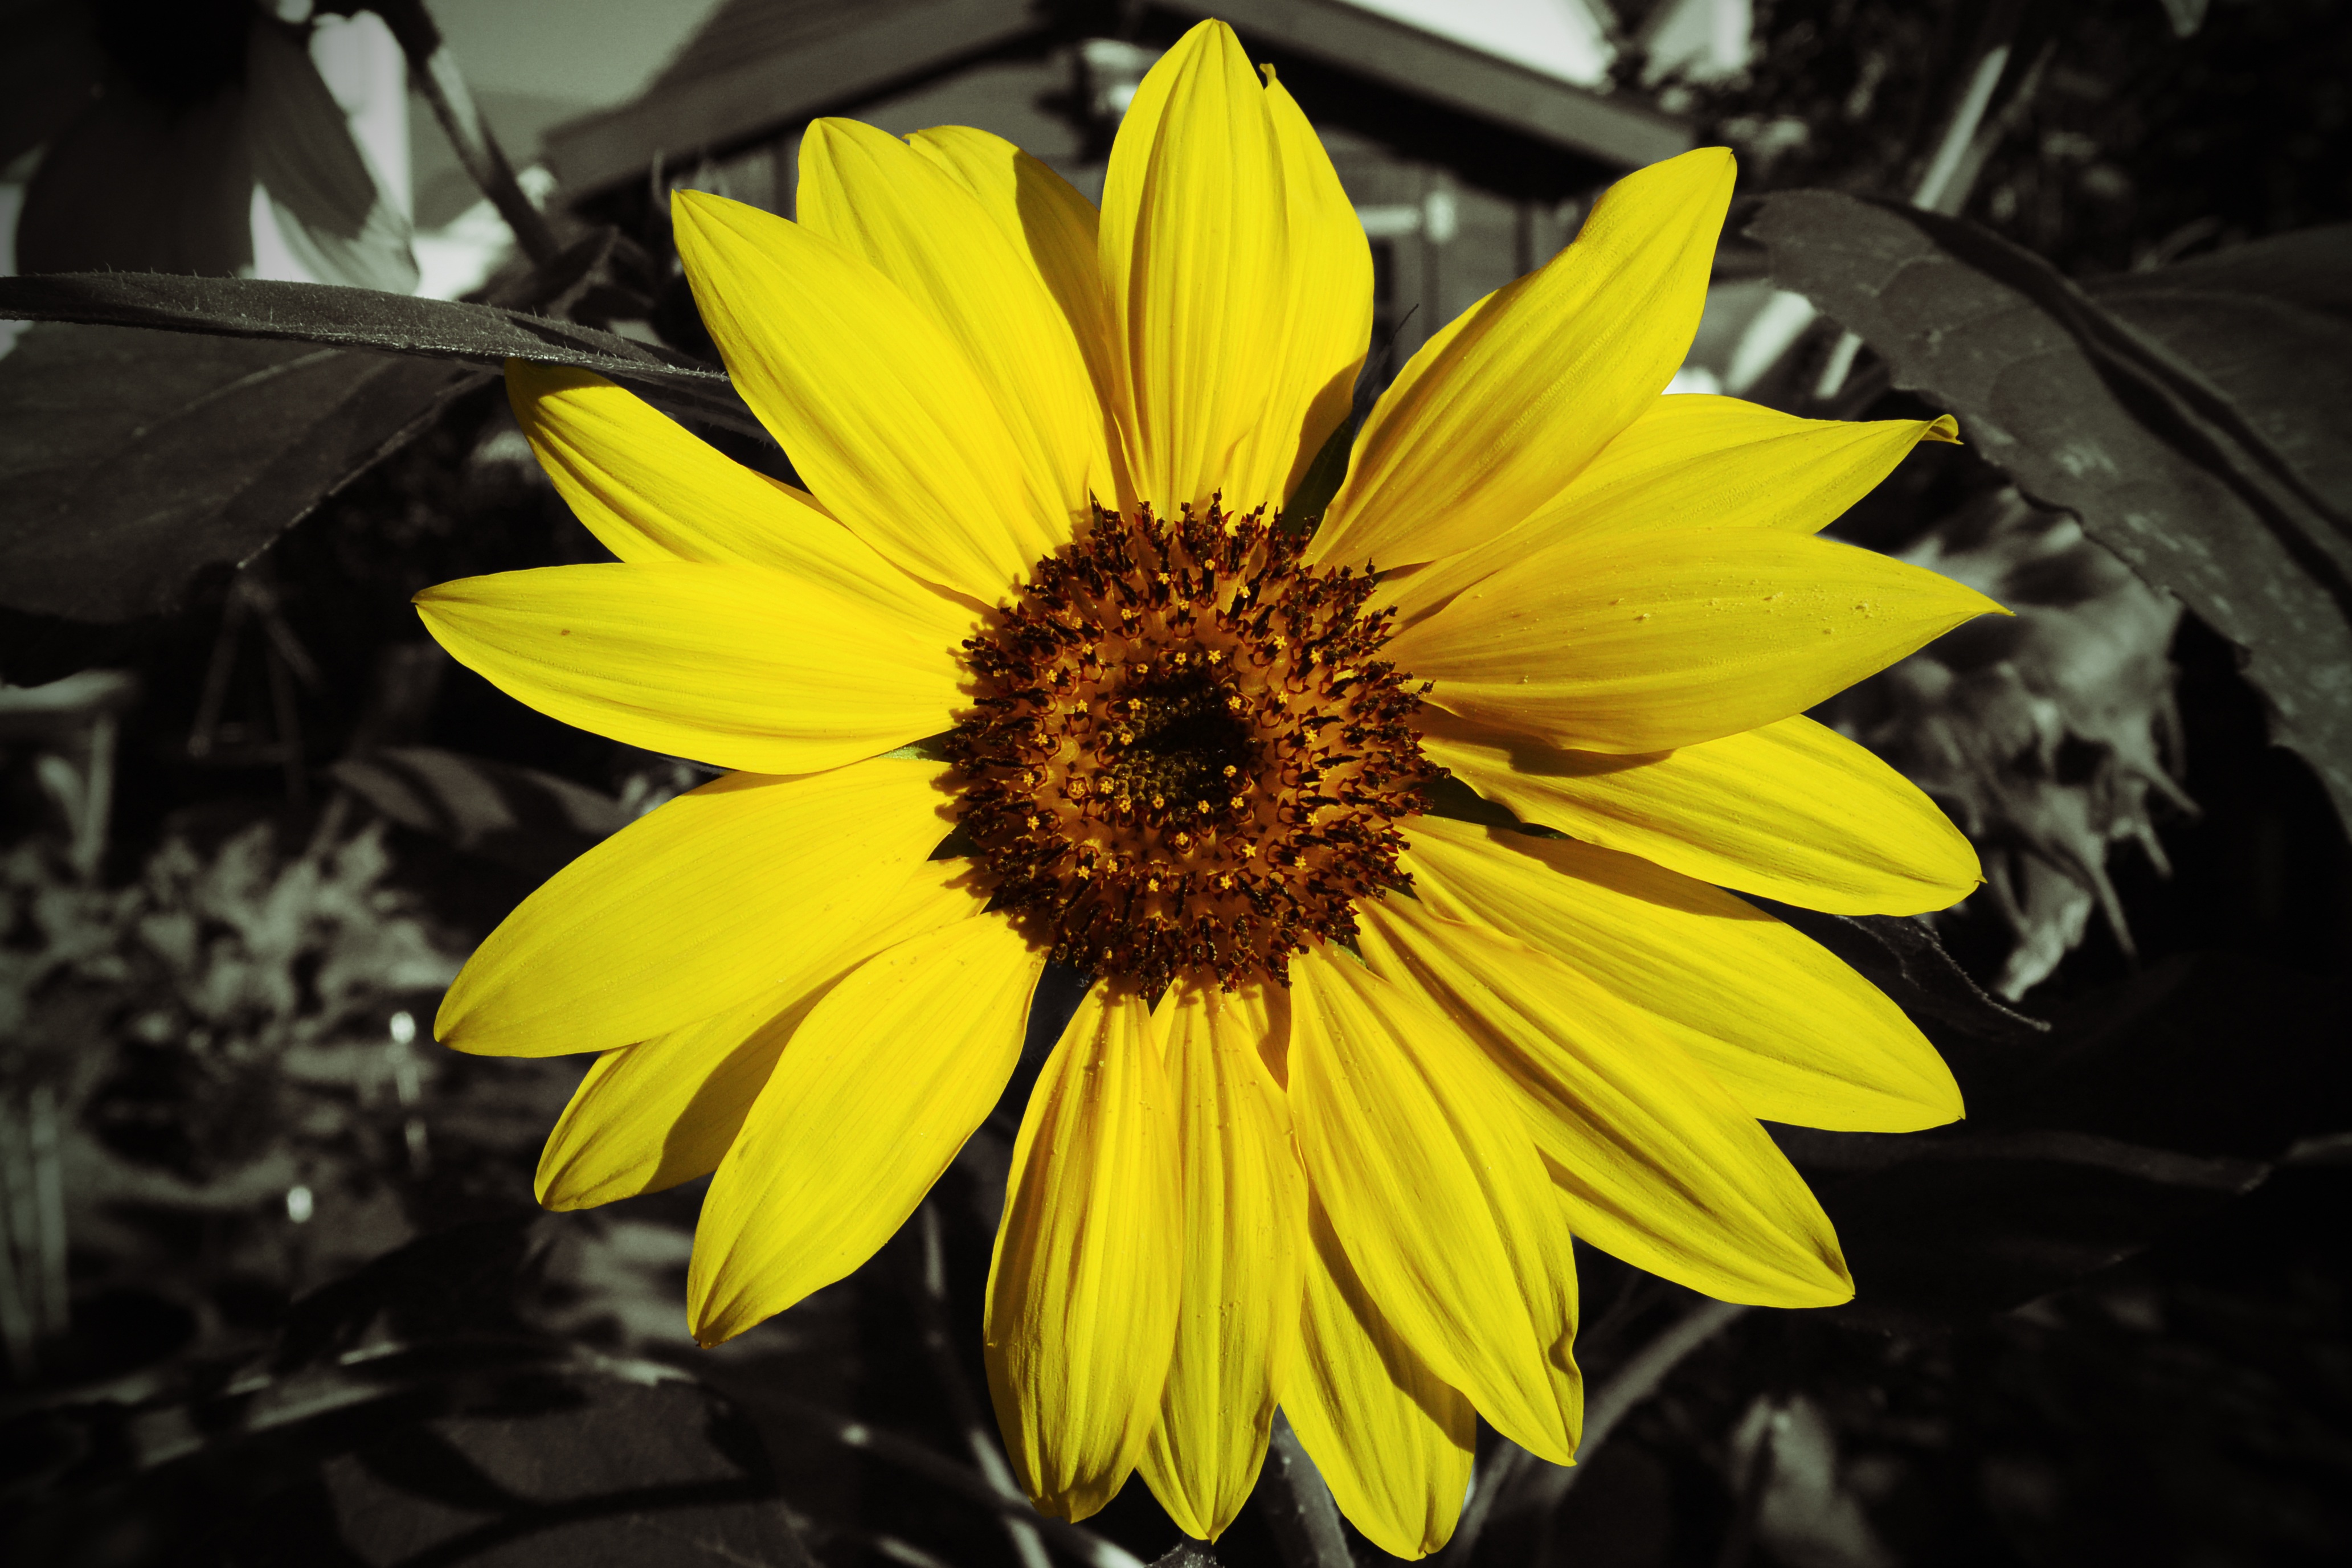
blossom, plant, flower, petal, bloom, botany, yellow, flora, sunflower, close up, sun flower, macro photography, flowering plant, daisy family, color key, sunflower seed, plant stem, land plant